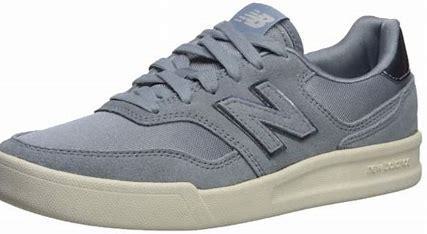
Brand: New
Model: Balance New Balance 300